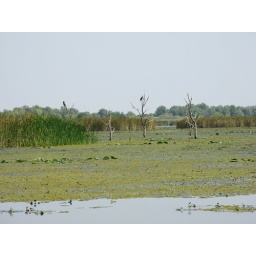
Great cormorants sit in seared plum trees residua of an old orchard inundated by lake Tisza.